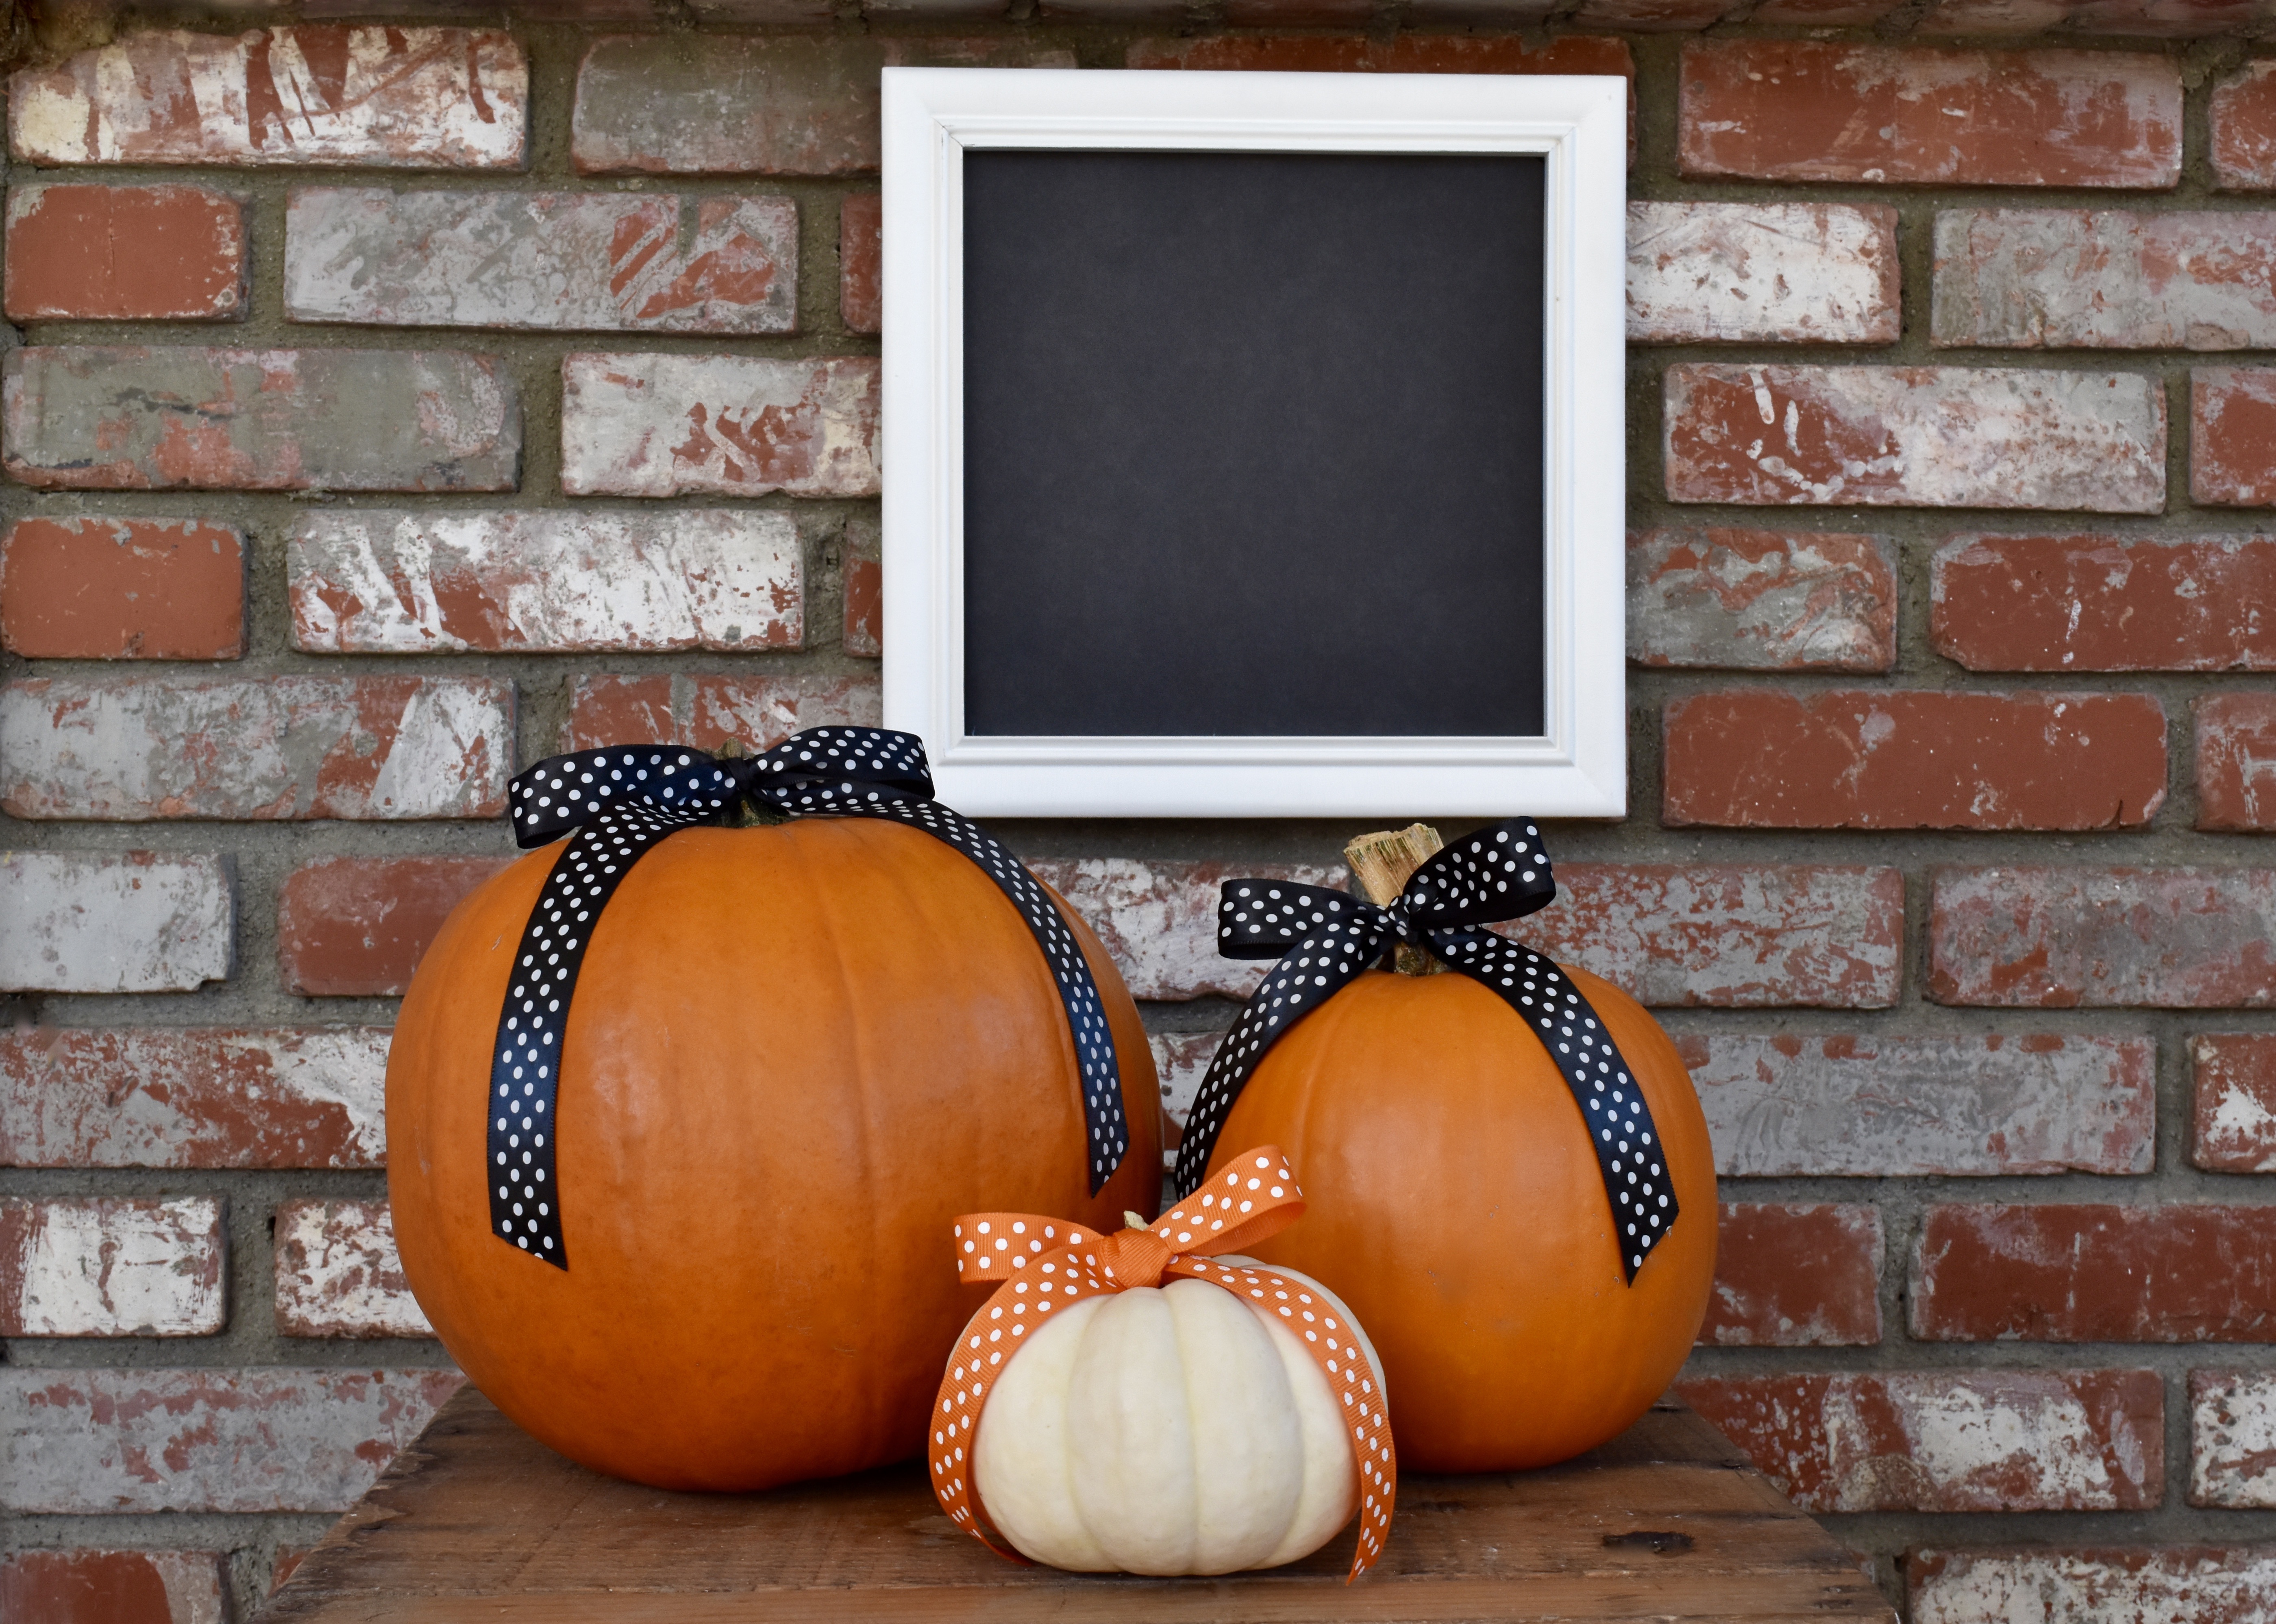
wood, pumpkin, halloween, baby, art, carving, template, baby announcement